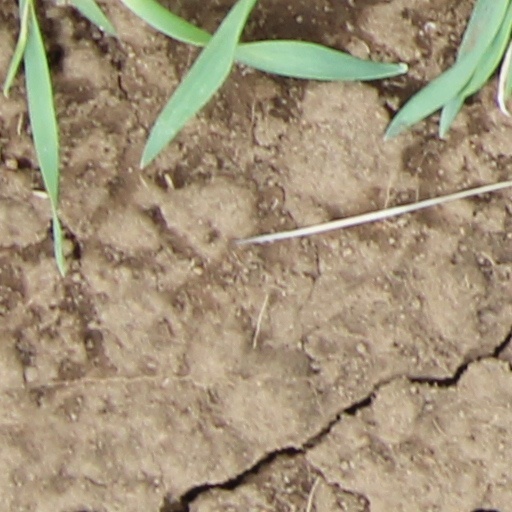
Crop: wheat